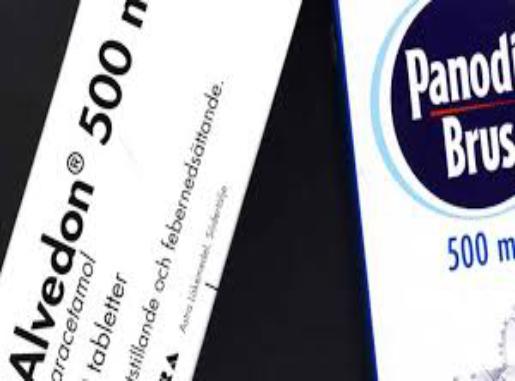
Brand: alvedon
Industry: Medical